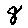
Label: 8